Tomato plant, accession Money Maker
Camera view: vertical (180 deg); turntable rotation: 210 degrees
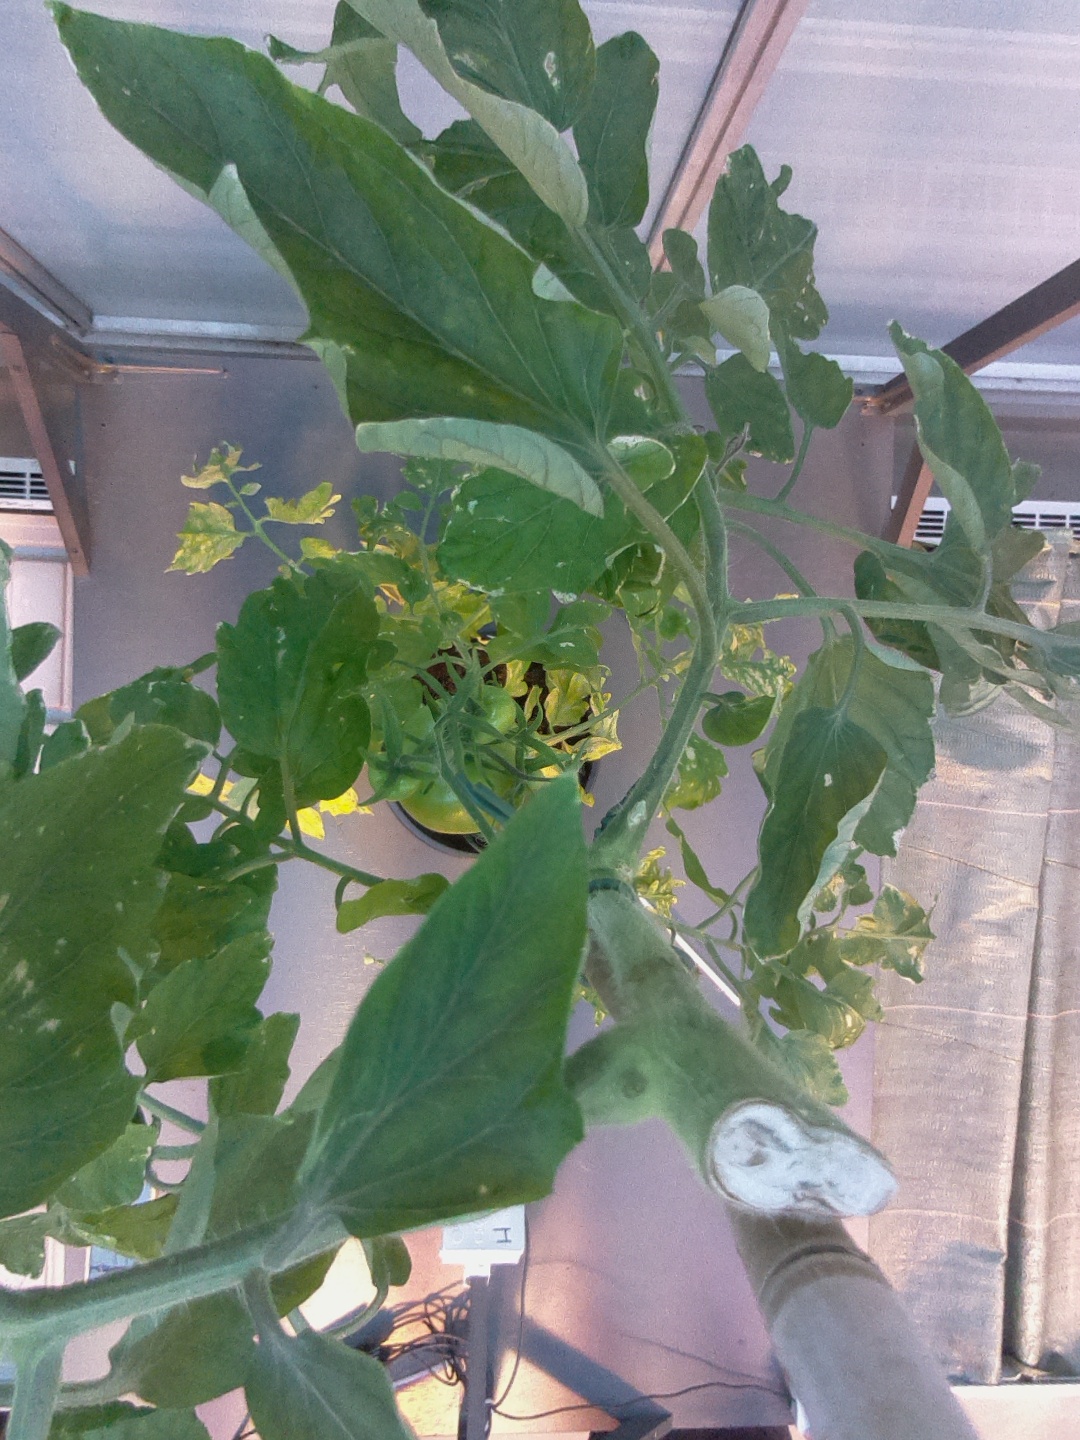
BBCH growth stage 76: 60%-70% of final fruit size